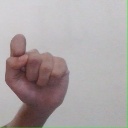
अक्षर: घ